Paul Kraus

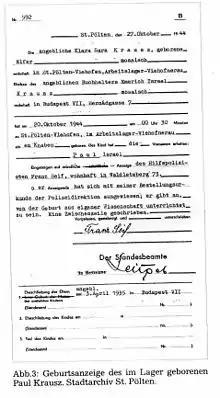
Paul Kraus's birth certificate (St. Pölten, Austria archives)

Paul Kraus (born 1944) is a Holocaust survivor and mesothelioma patient. Kraus was born in and survived a Nazi forced labor camp during World War II. In 1997, Kraus was diagnosed with mesothelioma, a type of cancer caused by asbestos. Doctors originally believed that the cancer was terminal and he had only weeks to live, but Kraus is now considered to be the longest-lived mesothelioma survivor. Today, Kraus is an Australian author and cancer survivor whose writings focus on Australia, health, and spirituality. His book "Surviving Mesothelioma and Other Cancers: A Patient’s Guide" is a best-selling book on the subject.